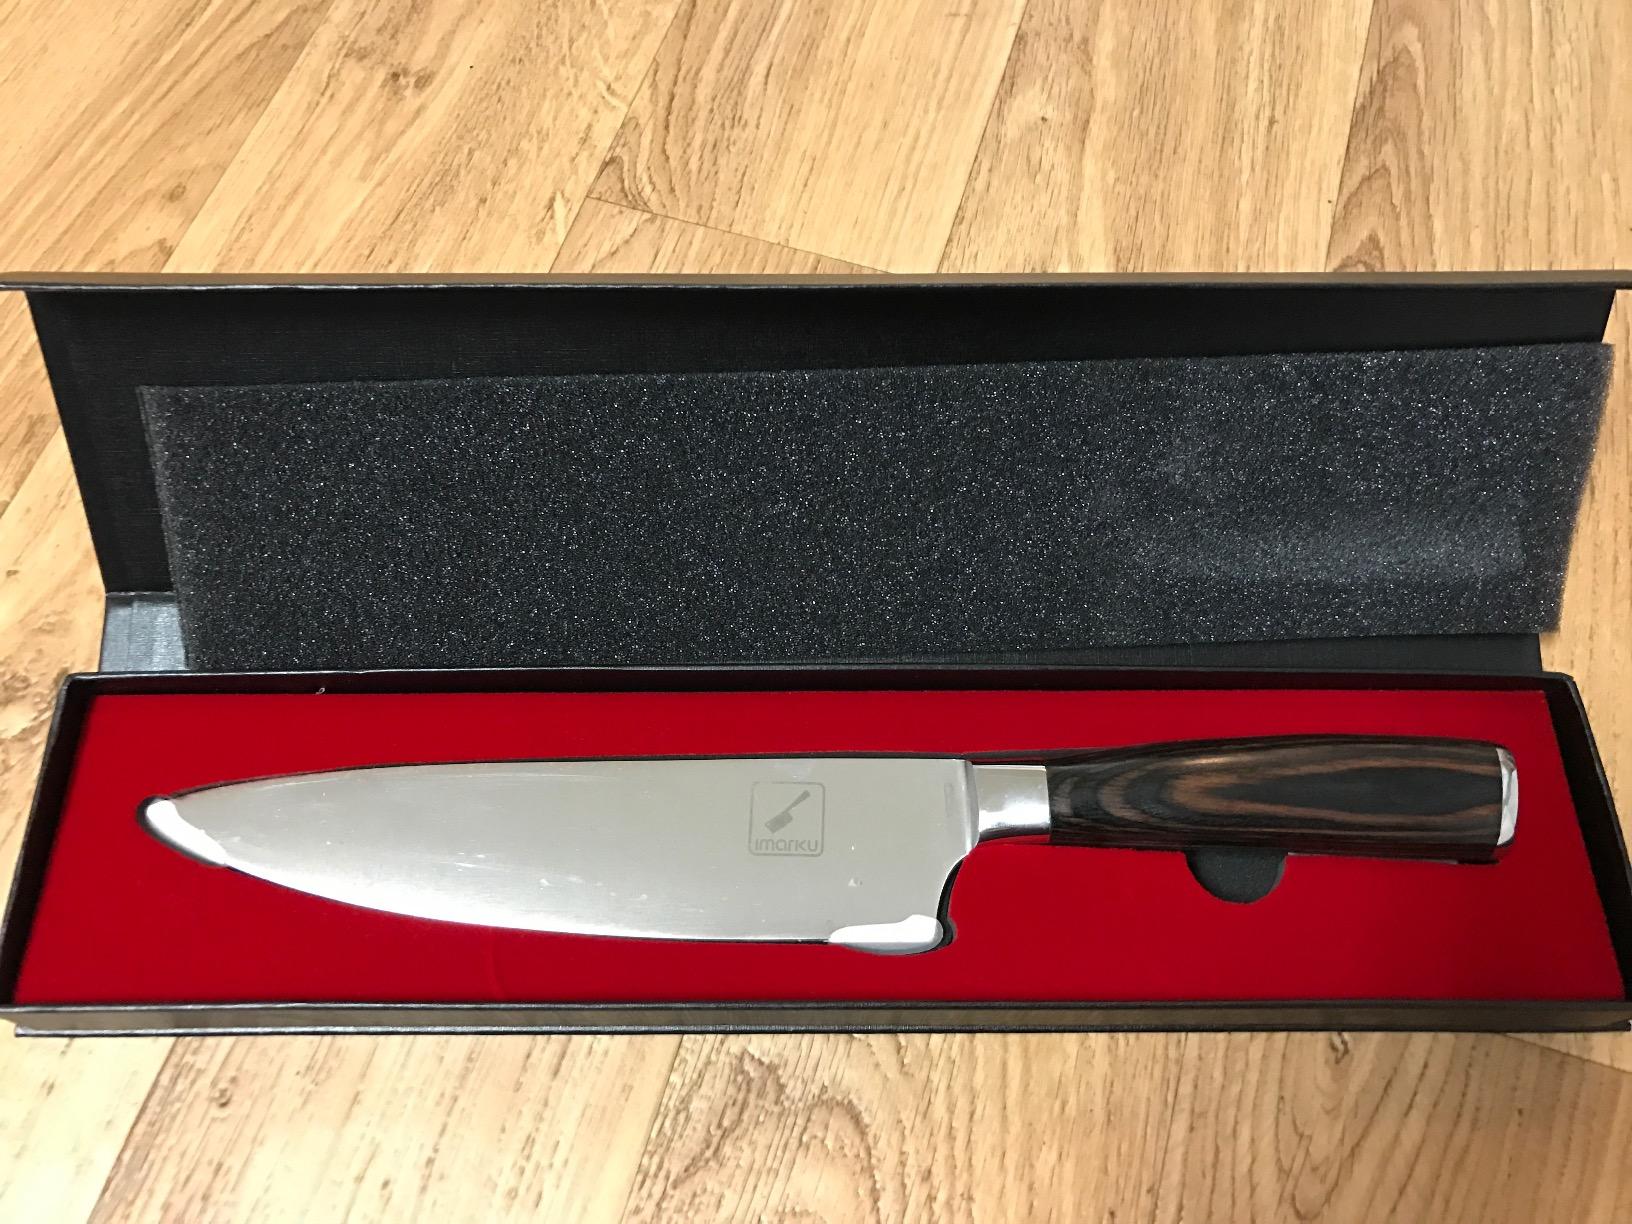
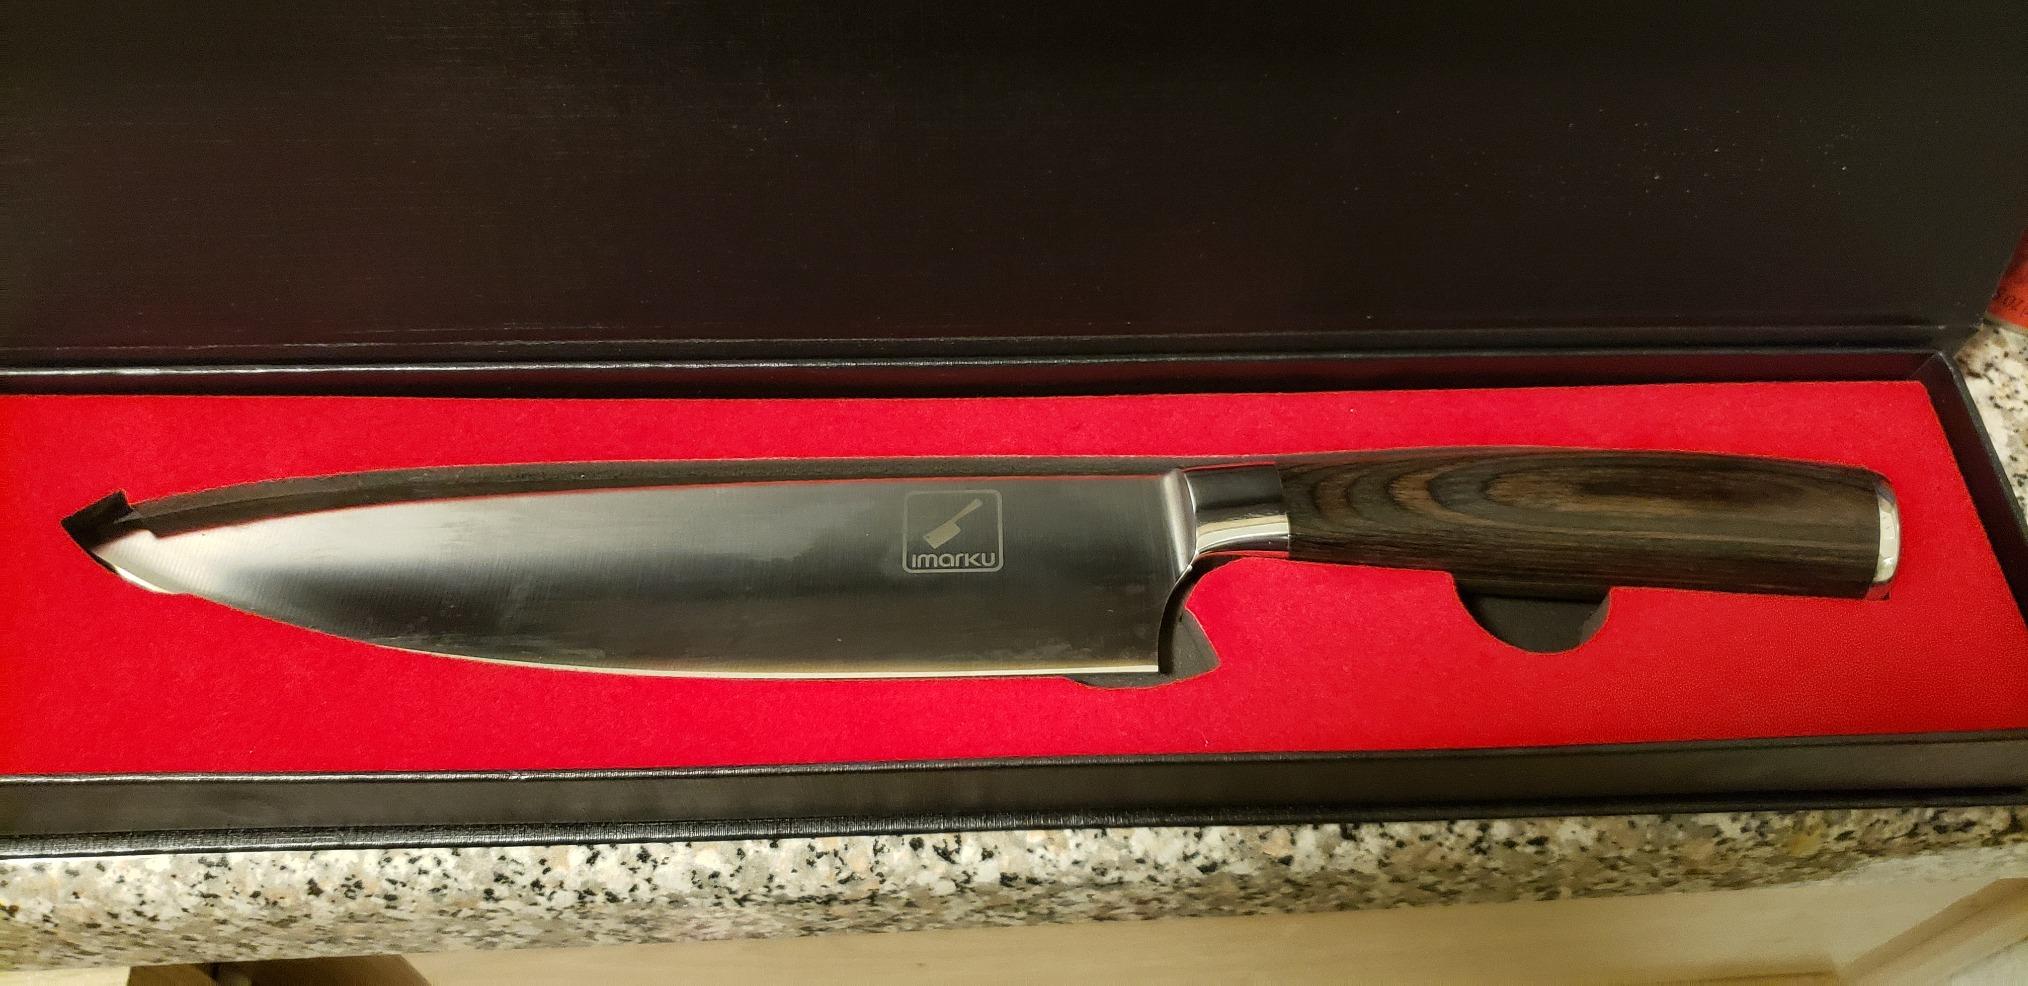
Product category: items_knife
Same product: yes